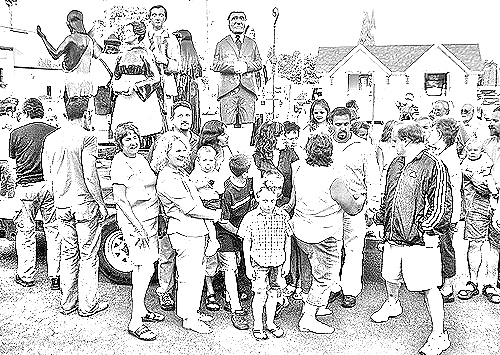
Portrait style: Sketch Portrait